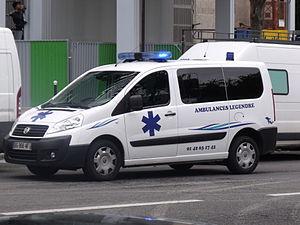
Ce véhicule est vu ici sur la voie publique.
Les avertisseurs spéciaux de véhicule sont des dispositifs permettant de signaler des véhicules ayant une mission particulière, en général :
Un transport sanitaire est tout transport d’une personne malade, blessée ou parturiente, pour des raisons de soins ou de diagnostic sur prescription médicale ou en cas d’urgence médicale, effectué à l’aide de moyens de transports terrestres, aériens ou maritimes, spécialement adaptés à cet effet.